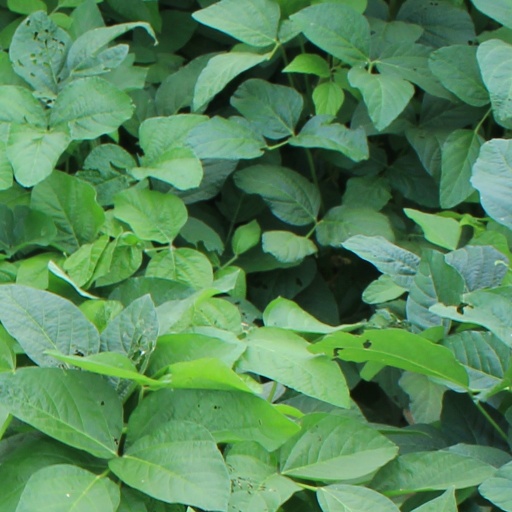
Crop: soybean